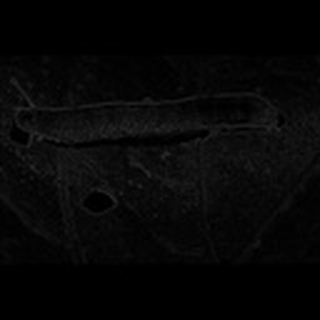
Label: cotton_army_worm